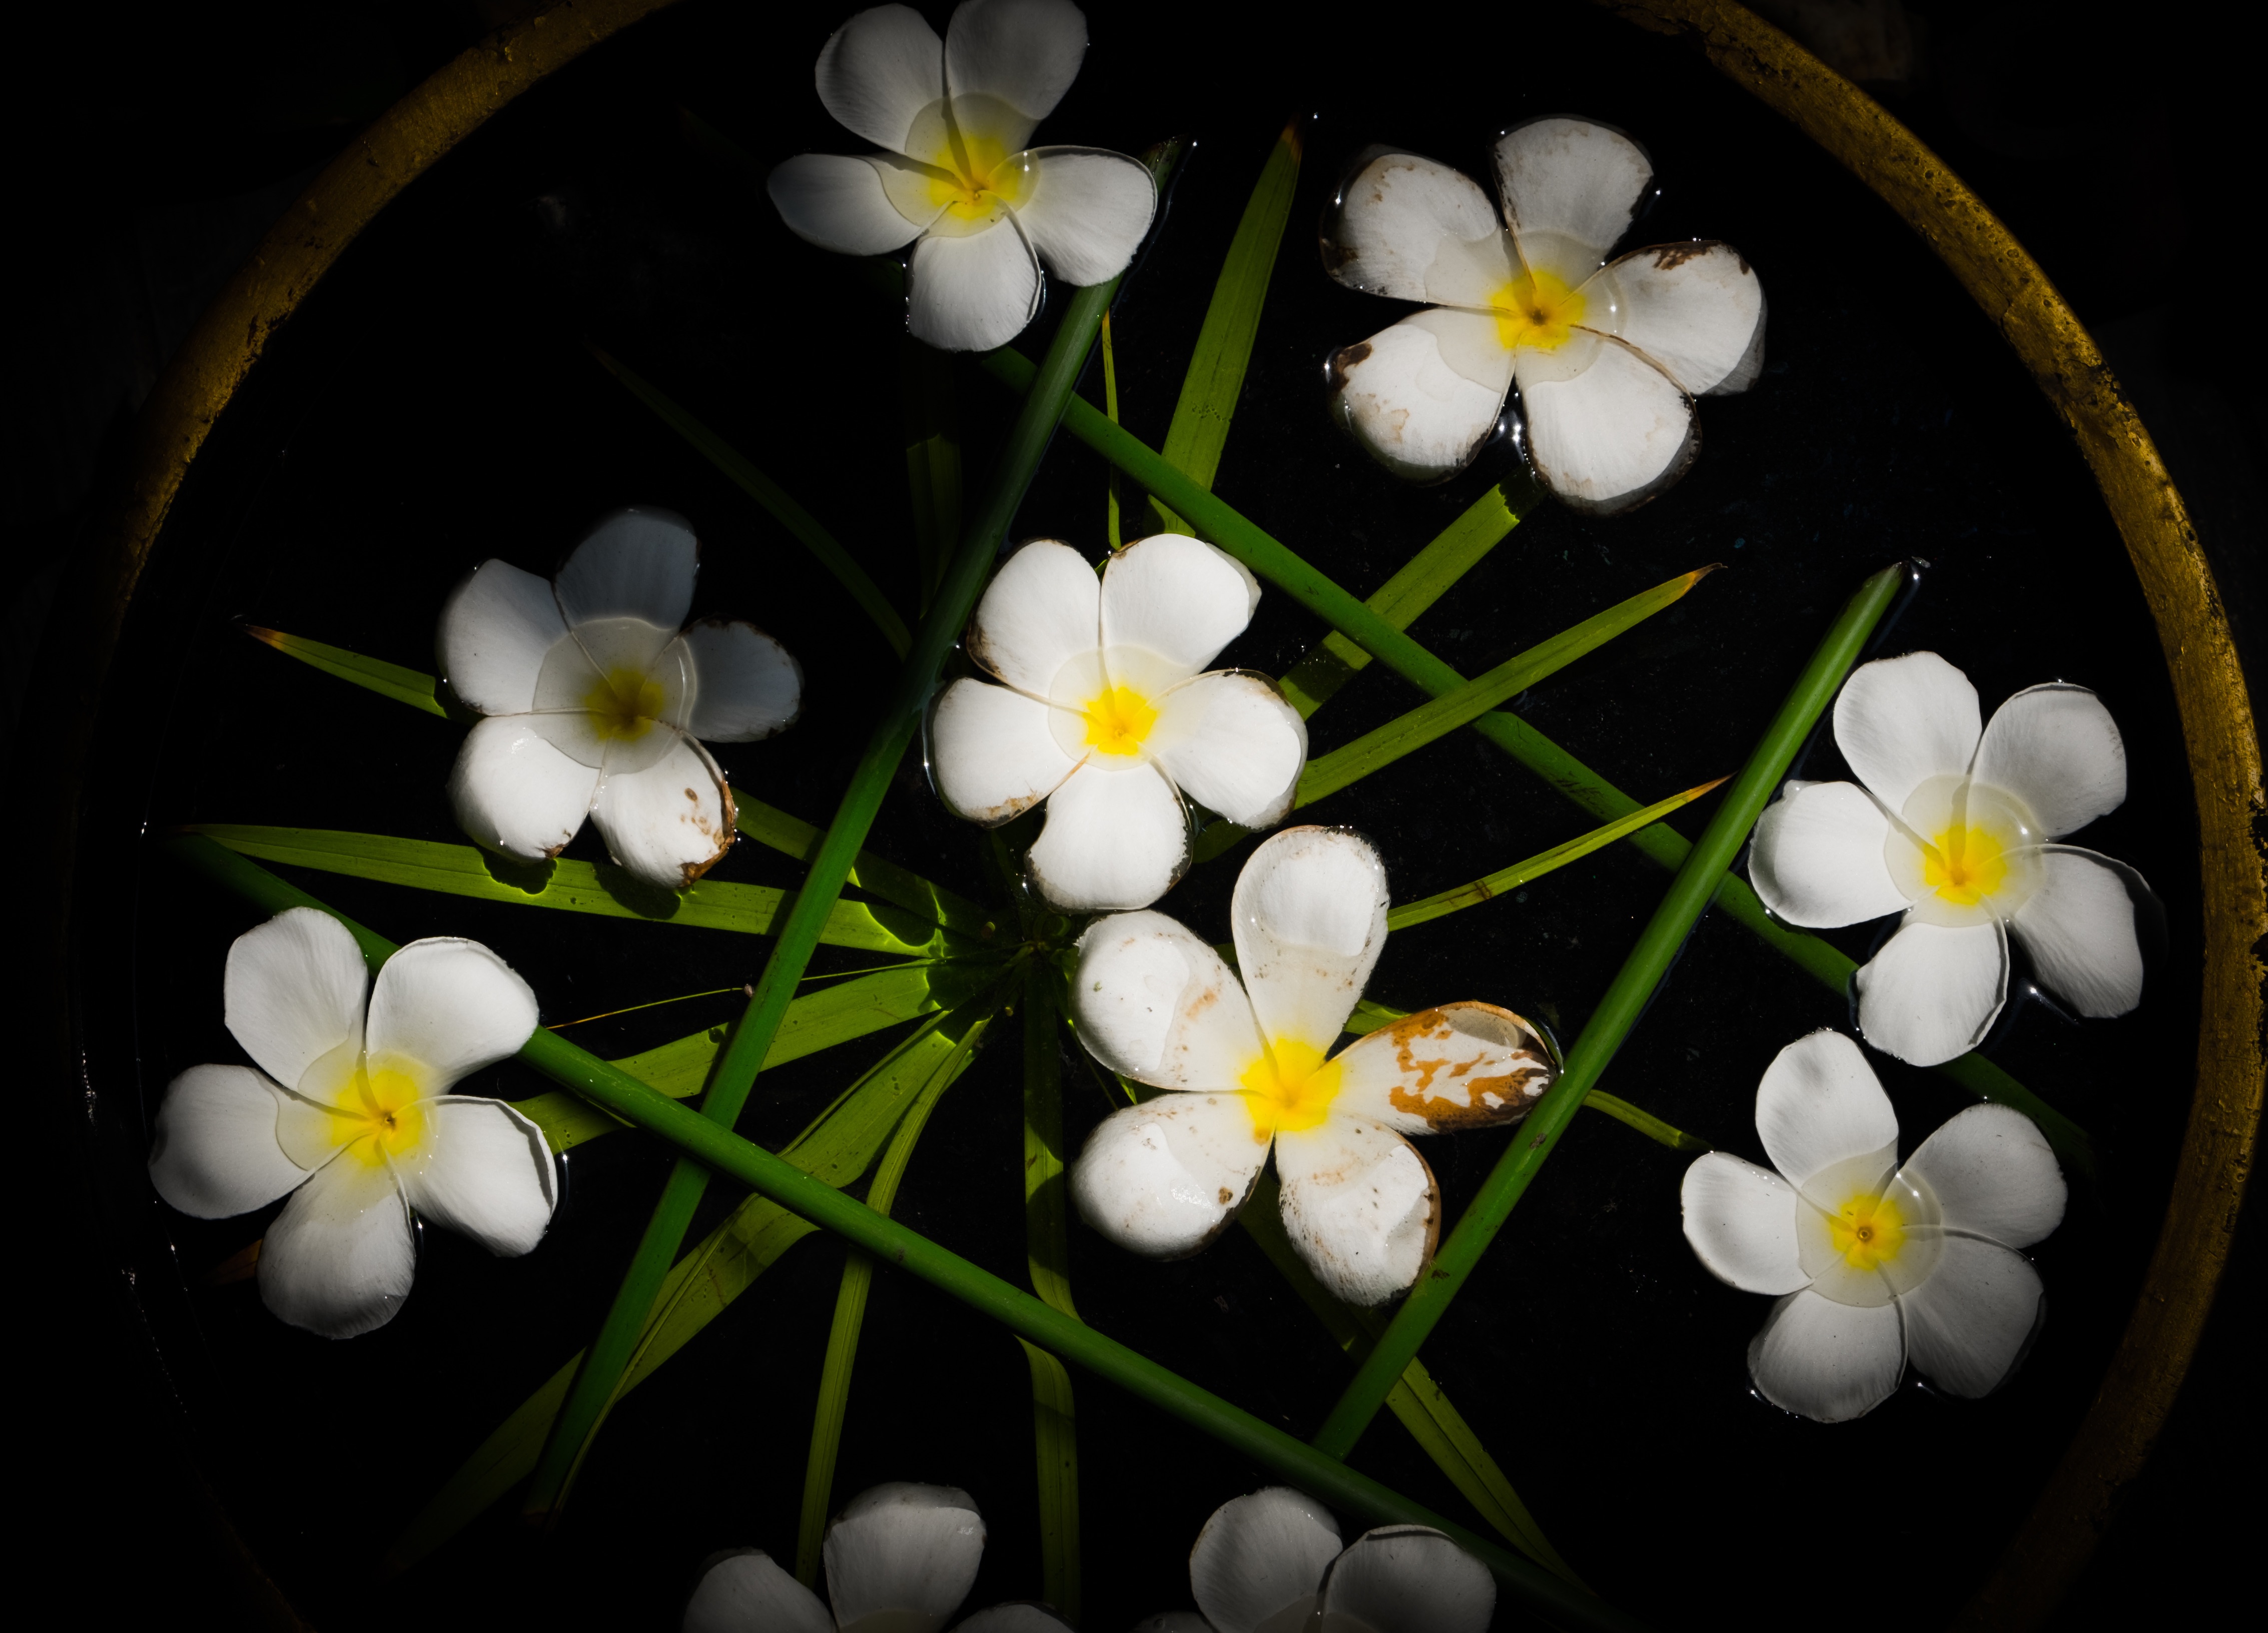
blossom, plant, white, leaf, flower, green, botany, yellow, flora, wildflower, close up, macro photography, flowering plant, land plant, moth orchid